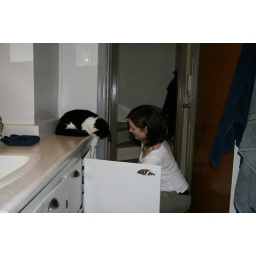
There's a laundry chute in the bathroom of our 65 year old house. The cat finds it fascinating.